Cinemark Theatres

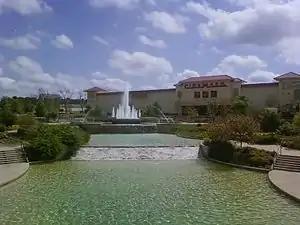
Cinemark 12 Rockwall at The Harbor in Rockwall, Texas in April, 2010. This was expanded in 2019 and is now Cinemark 14 Rockwall and XD.

Cinemark was started by Lee Roy Mitchell as a chain of theatres in California, Texas and Utah. The roots of the company date back to the 1960s when brothers J.C. and Lee Roy Mitchell created Mitchell Theatres, Inc. By 1972, the company was named Texas Cinema Corporation. Lee Roy Mitchell then formed a group of theaters under the Cinemark name beginning in 1977. Cinemark Corporation and Texas Cinema Corporation merged operations in June 1979 creating a portfolio of 25 theaters in Texas and New Mexico under the Cinemark brand. On March 26, 1980, Henry G. Plitt of Plitt Theatres Holdings purchased the Cinemark circuit of theaters. But Cinemark Corporation continued operations acquiring existing theaters and began to build new theaters. In 1987, Cinemark acquired all of the Plitt Theatres.